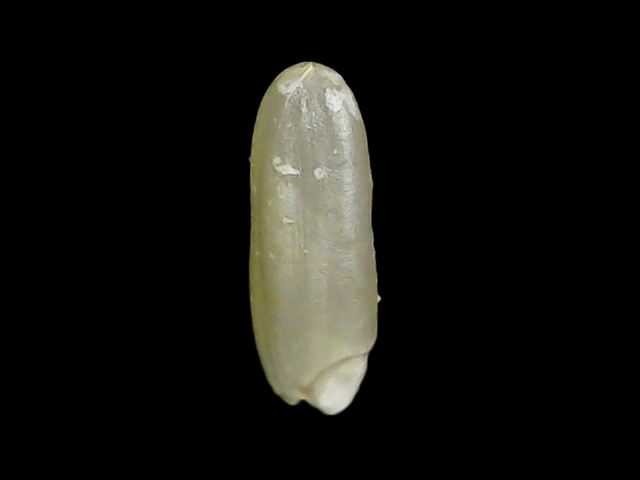
Rice variety: Binadhan7